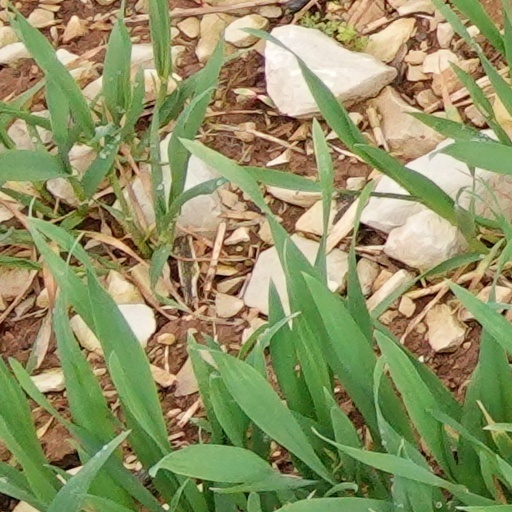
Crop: wheat